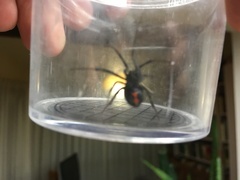
Species: Lactrodectus_hesperus